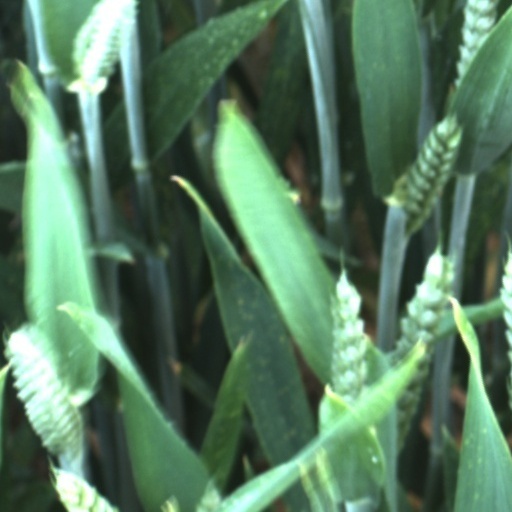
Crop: wheat